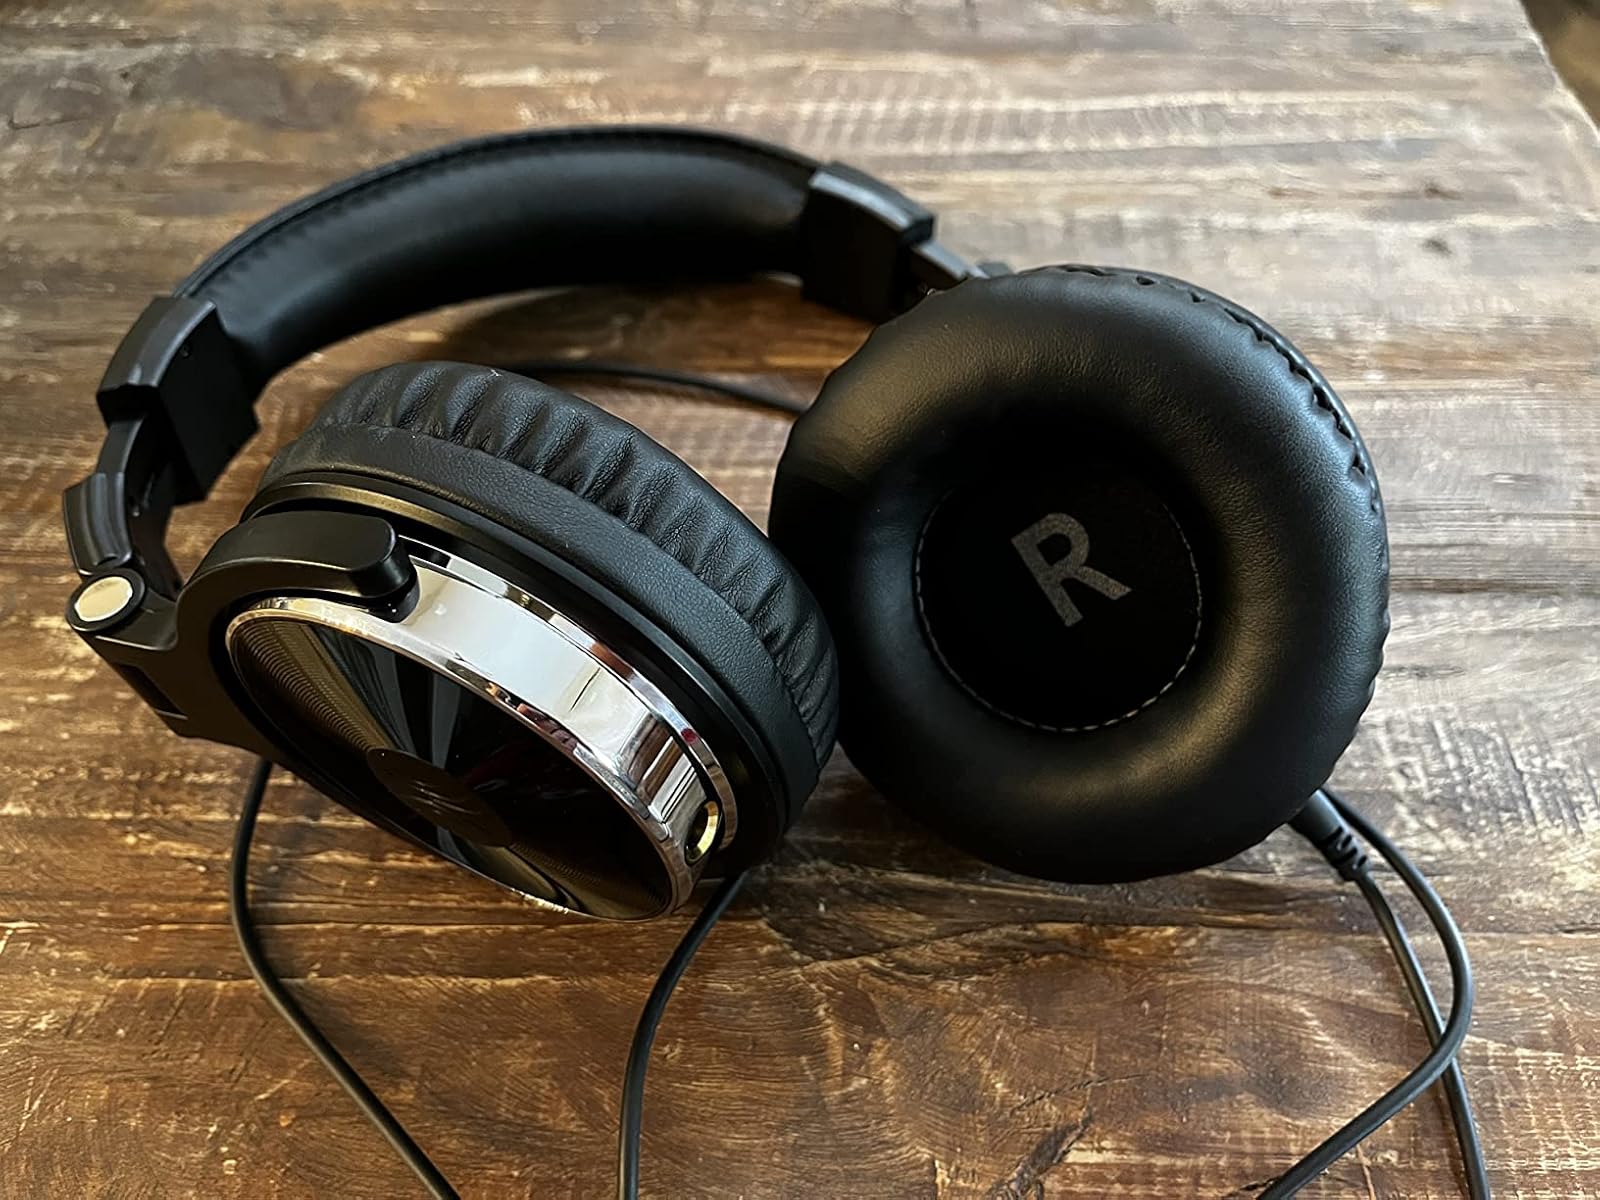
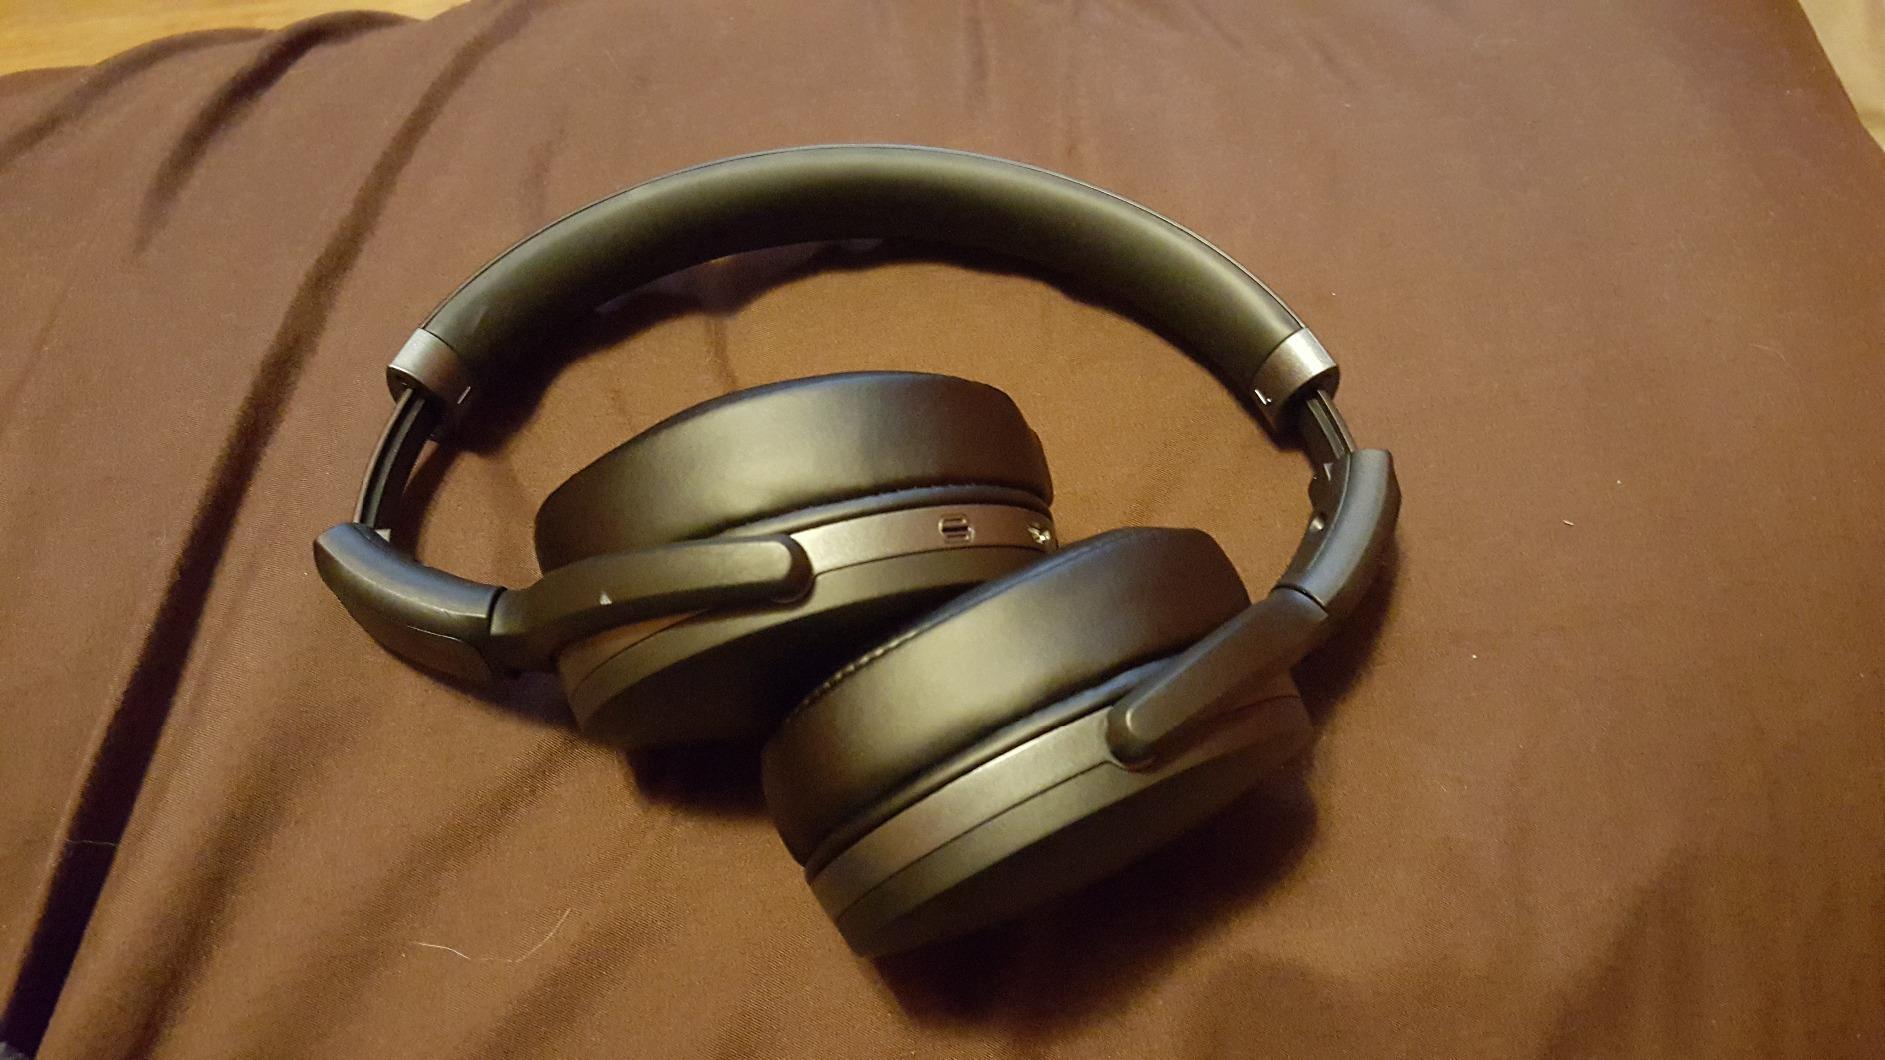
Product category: headphones
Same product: no